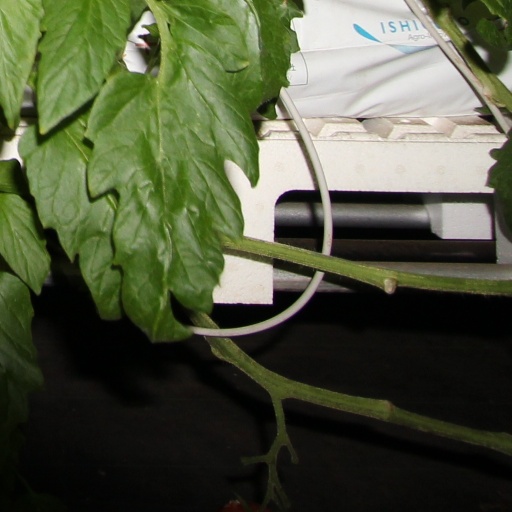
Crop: tomato